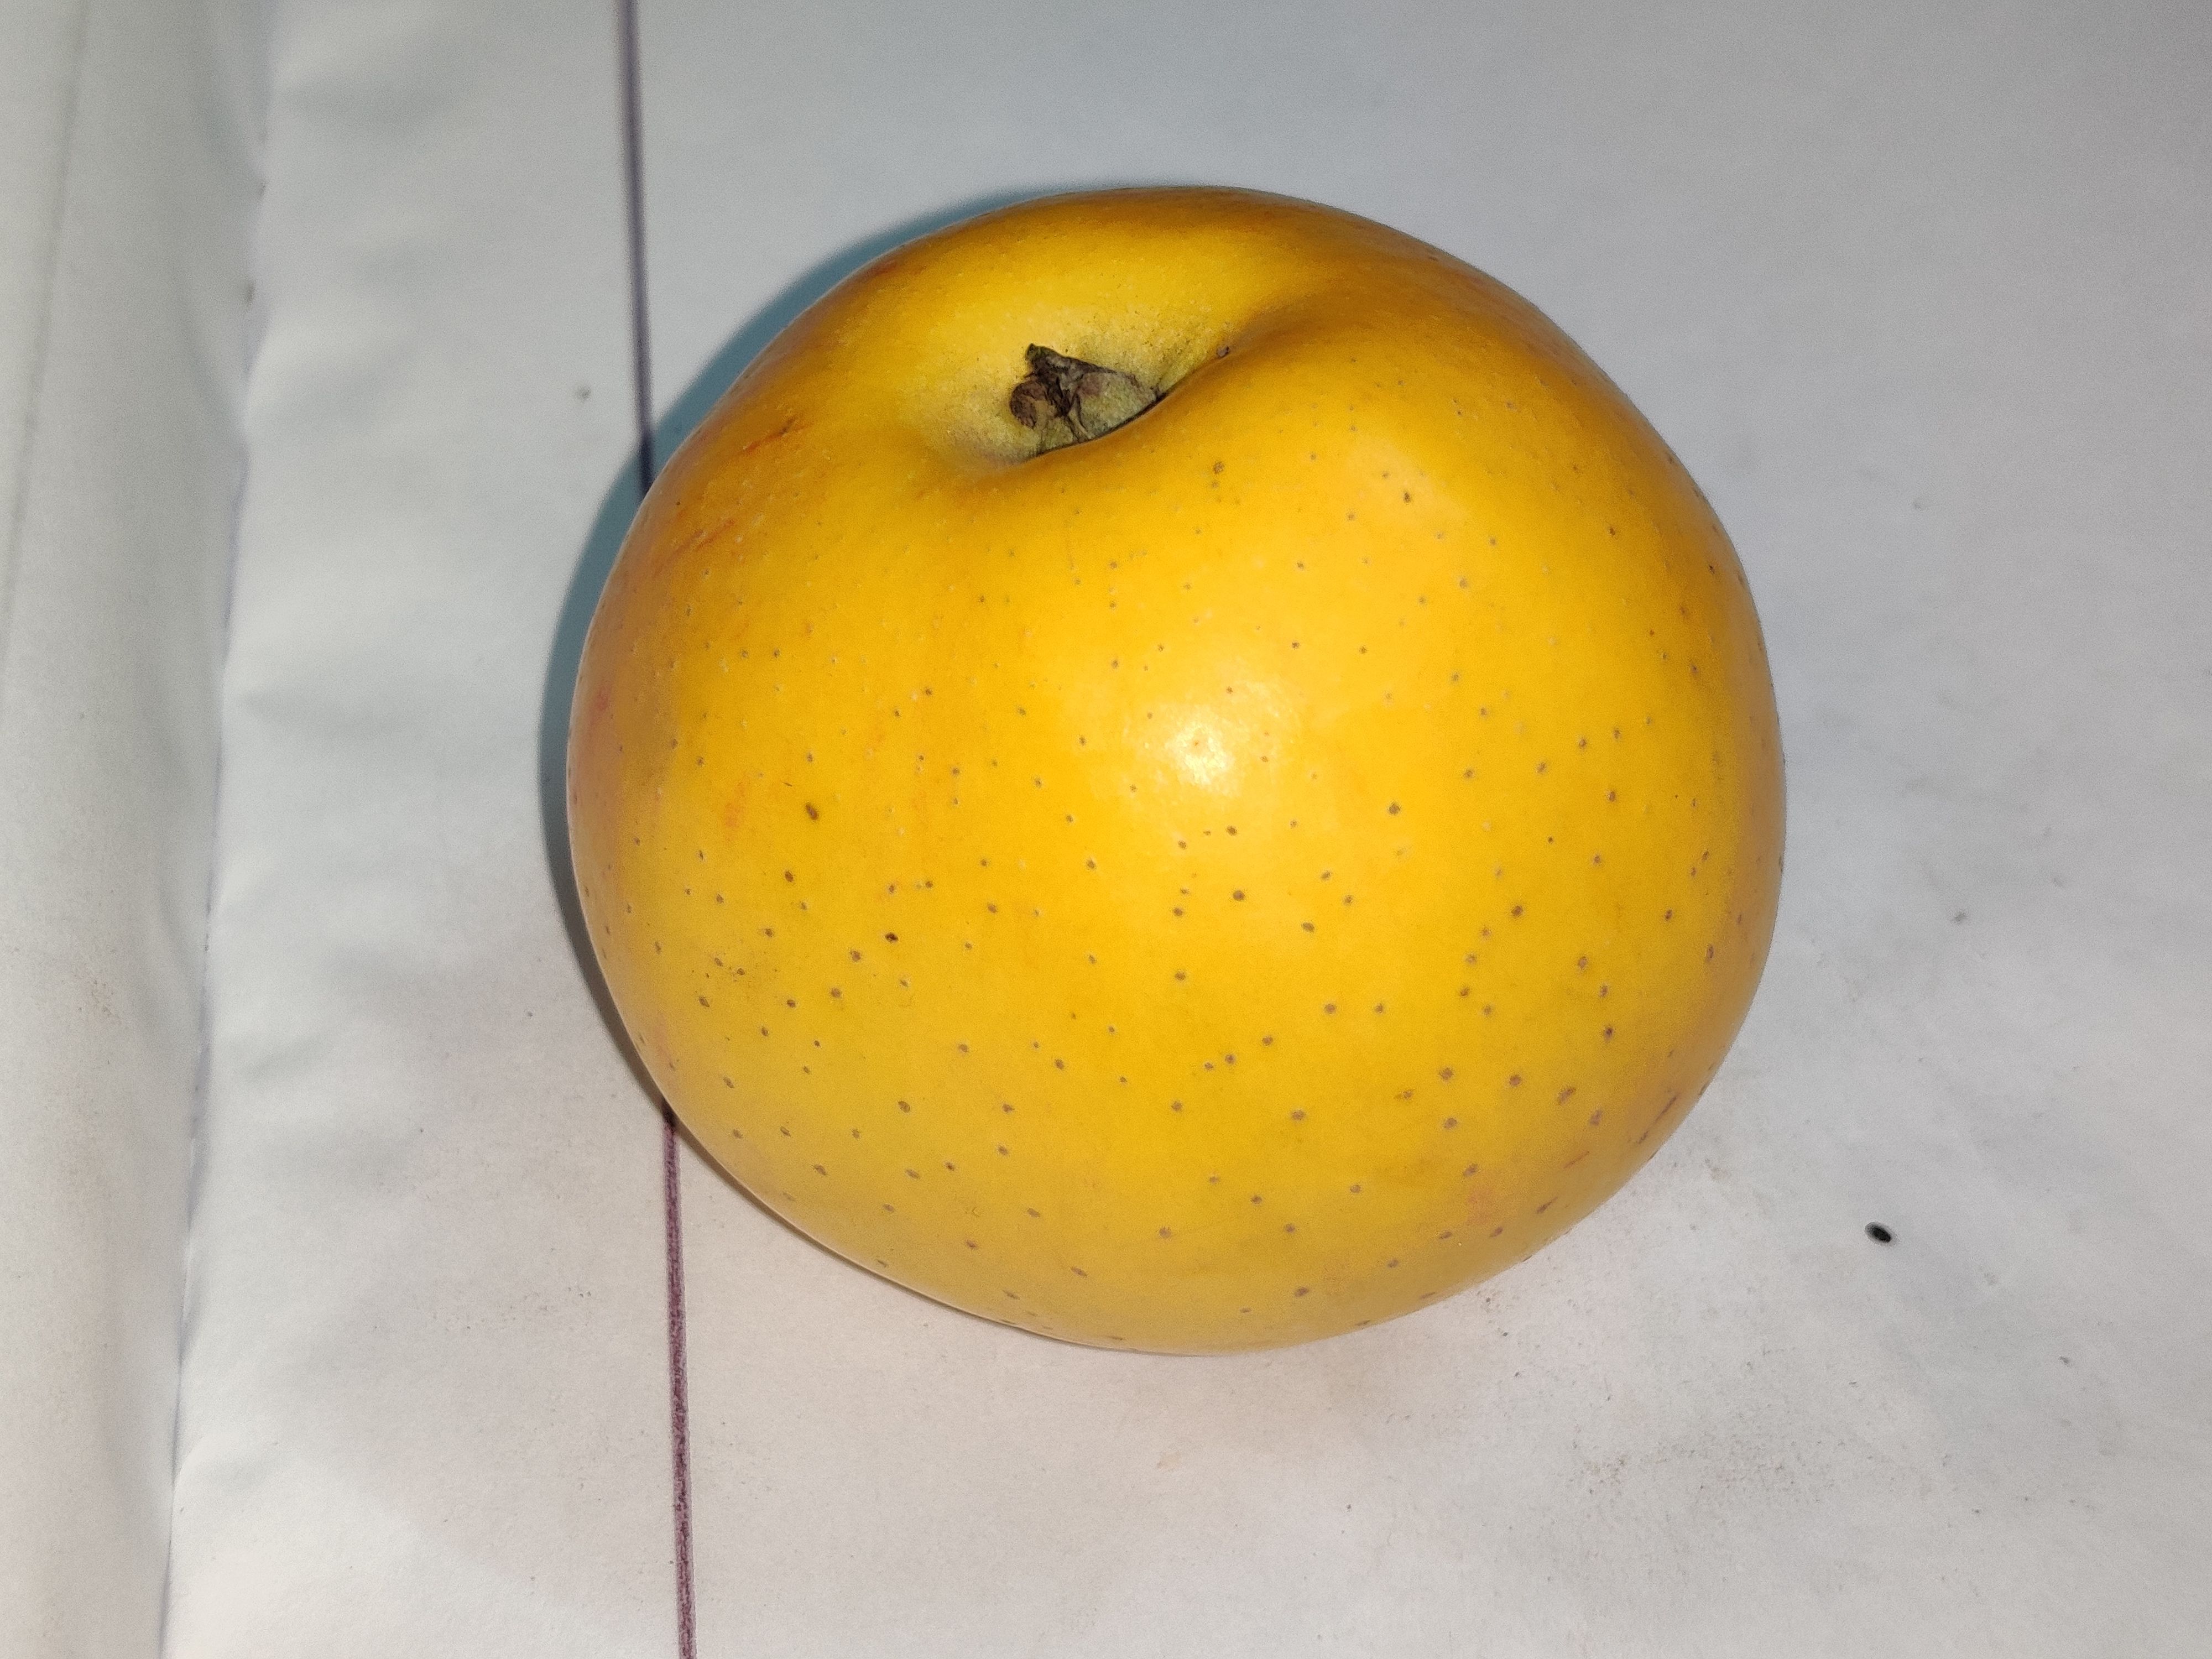
Fruit: apple
Grade: 1st-grade